Western United States

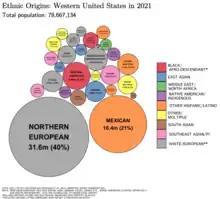
Ethnic origins in the Western U.S.

As defined by the United States Census Bureau, the Western region of the United States includes 13 states, with a total 2020 population of 78,588,572.